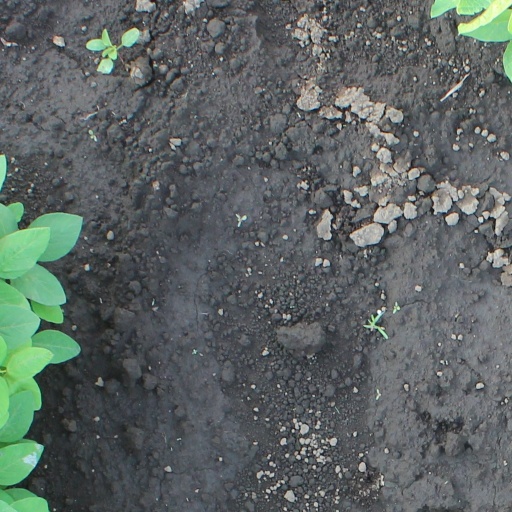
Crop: soybean